Q-Unique

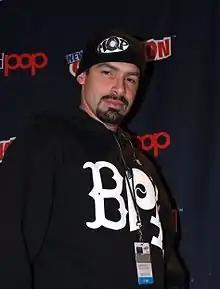
Q-Unique in 2014

Anthony Quiles (born June 27, 1972), better known by his stage name Q-Unique, is an American rapper, record producer and a member of rap group Arsonists and the hard rock band StillWell. He also contributed vocals for dance/hip-hop group C+C Music Factory.